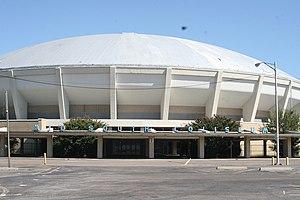
Une polémique touche les Beatles en 1966, lorsque des propos de John Lennon sont diffusés aux États-Unis, puis dans la presse internationale. Lennon y évoque ses positions sur l'évolution du christianisme, expliquant que la religion dans les années 1960, et plus particulièrement au Royaume-Uni, n'a plus la même importance dans la vie des gens qu'auparavant, notant au passage : « Aujourd'hui, nous sommes plus populaires que Jésus ».